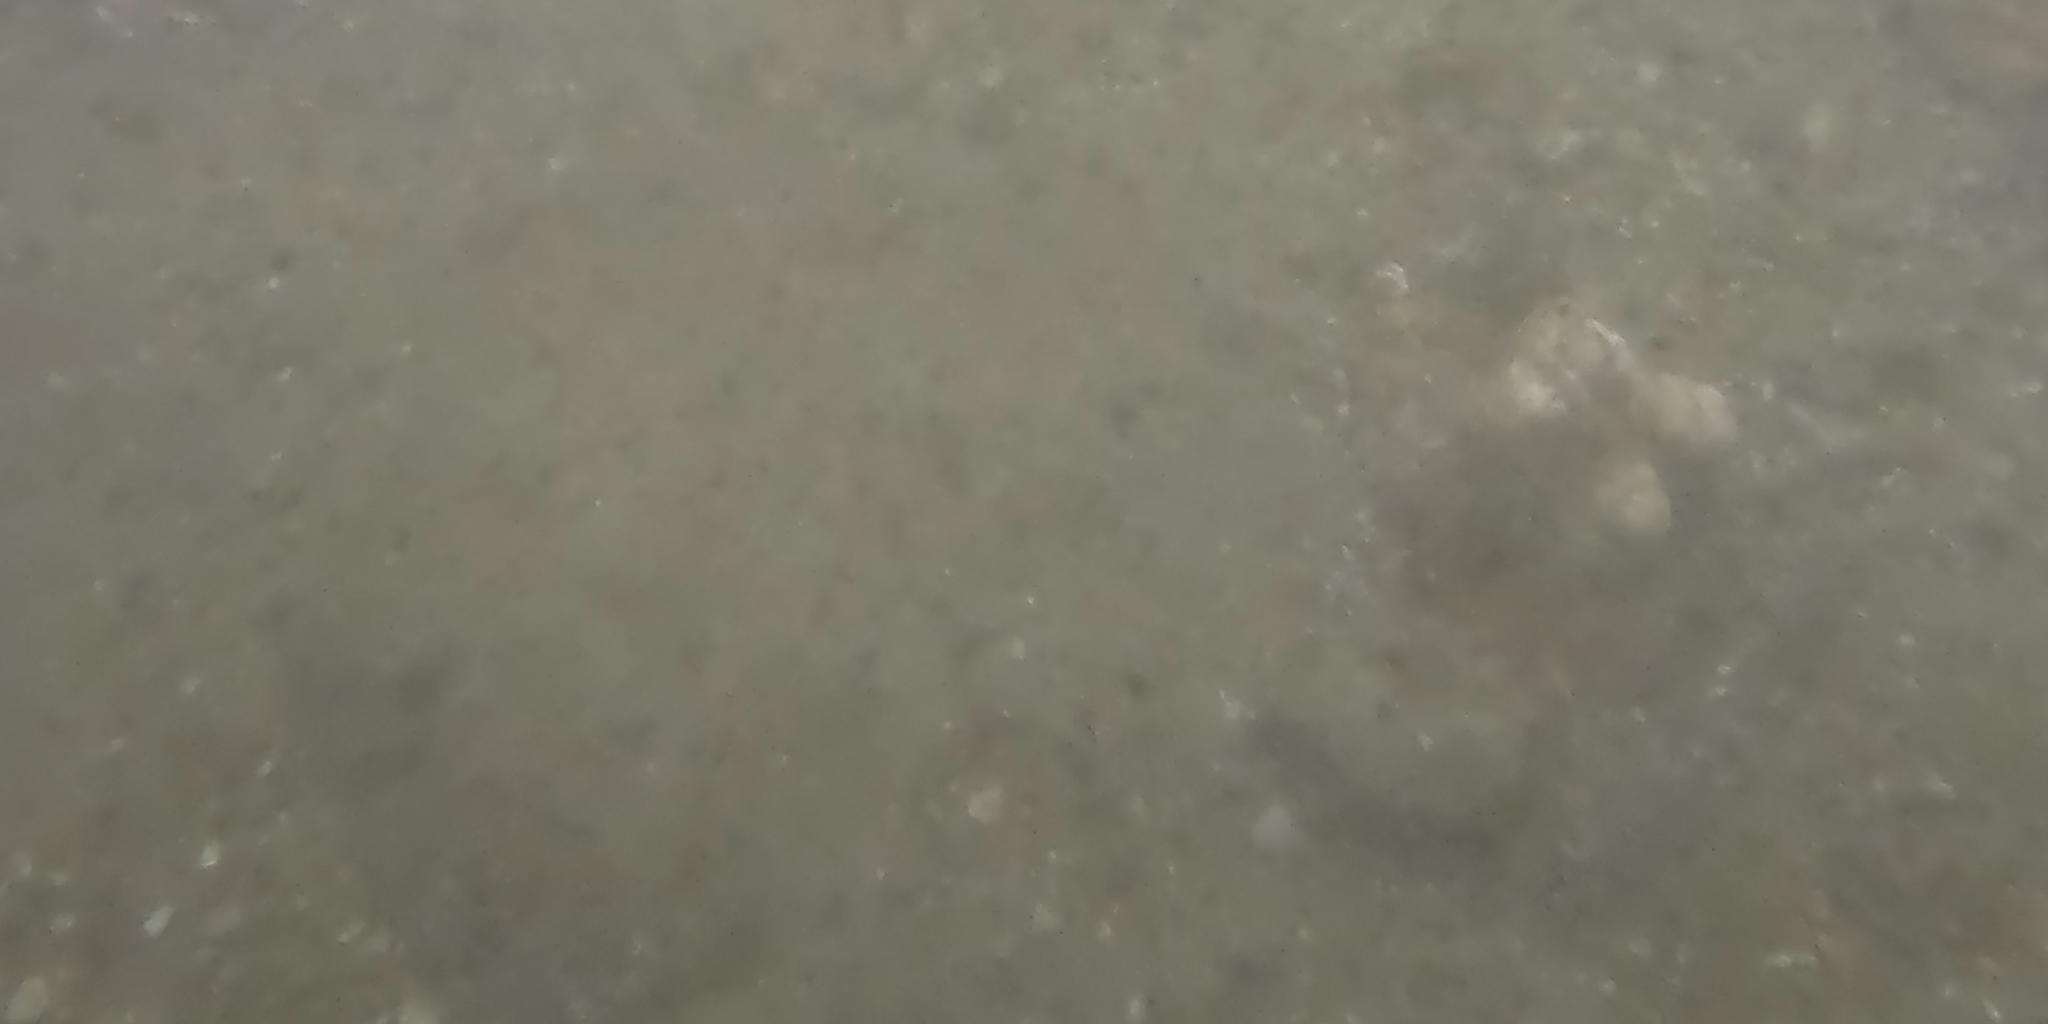
Seabed habitat: stone